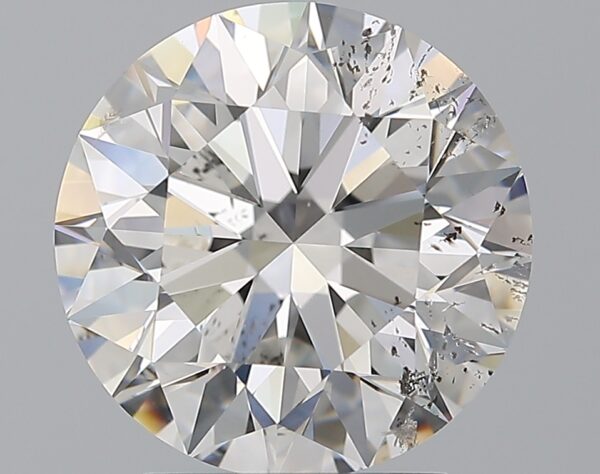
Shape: round
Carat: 3.01
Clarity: SI2
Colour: E
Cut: EX
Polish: EX
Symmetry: EX
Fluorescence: ST
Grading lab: GIA
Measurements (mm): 9.16 x 9.19 x 5.74